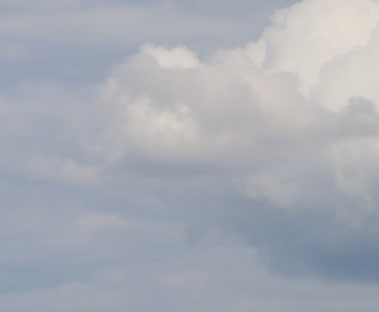
Cloud type: Cumulus